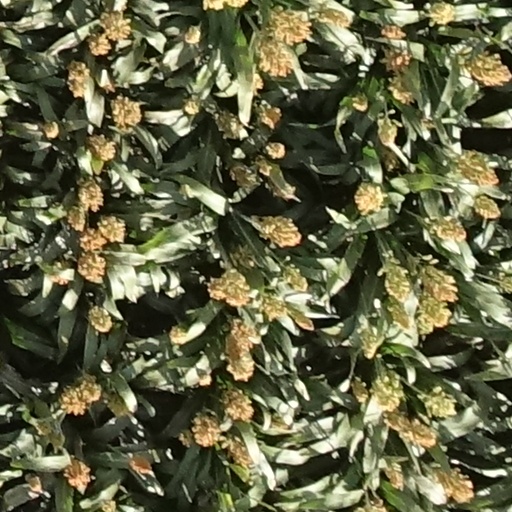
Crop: sorghum